Sky position (RA, Dec in degrees): 128.652, 4.486
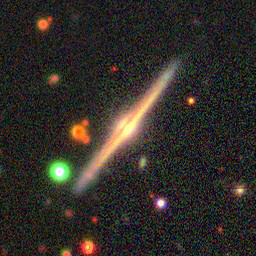
Galaxy morphology: Edge-on Galaxies with Bulge